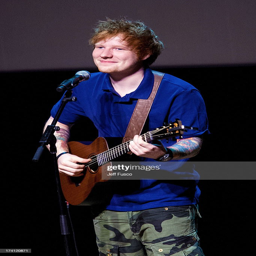
pop artist performs at a concert event .